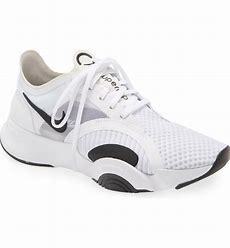
Brand: Nike
Model: Superrep Go